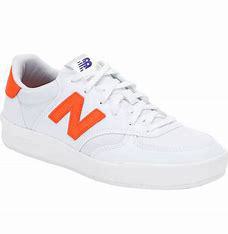
Brand: New
Model: Balance New Balance 300